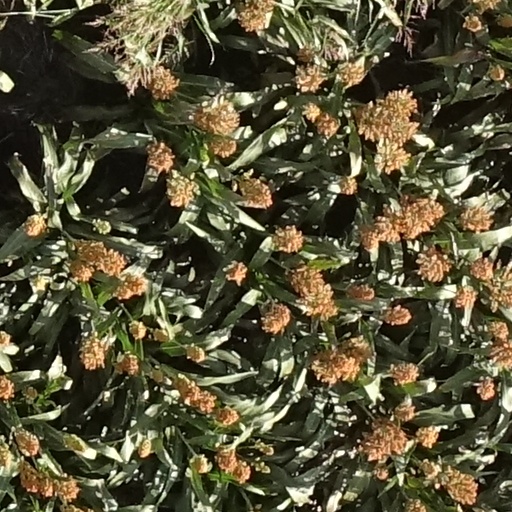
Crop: sorghum